Women and Gender Equality Bill in South Africa

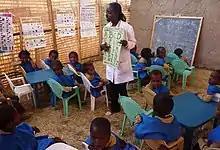
Early Childhood Education supported by USAID in South Africa

The first part of this section deals with education and training. It aims to address the lingering discriminatory patriarchal issues in the country, and women's lack of access to education. While women have increasingly gained access to education in South Africa, they are still vulnerable to lack of access and abuse within school situations. When given access to education, girls feel that it equips them with tools for life, and also gives them hope for the future. This section of the bill also aims to improve access to education on reproductive rights for women, particularly for younger women who have less access to this information.